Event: Nepal Earthquake
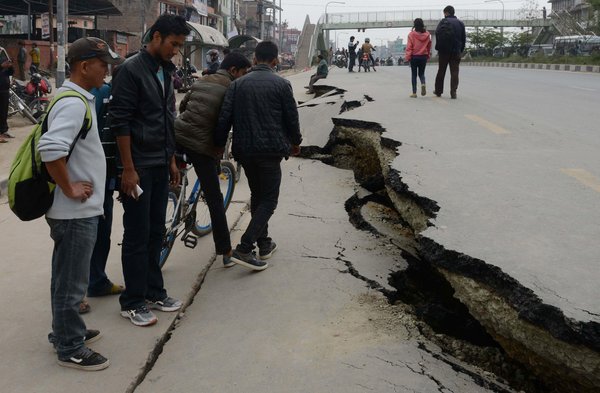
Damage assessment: damage